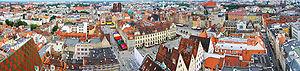
Wrocław francisé Vratislavie, est la quatrième ville de Pologne par sa population, la cinquième par sa superficie, et l'une des plus anciennement fondées. Aujourd’hui chef-lieu de la voïvodie de Basse-Silésie, elle est desservie par l’aéroport de Wrocław-Nicolas-Copernic, le cinquième plus important du pays en nombre de passagers.